Jason Duda

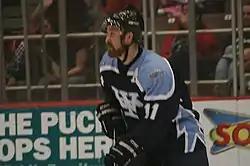
Duda while playing with the Thunder.

Duda resides in Wichita with his wife Deah and their two children. Duda also was a co-host for KAKE Sports Overtime Live.